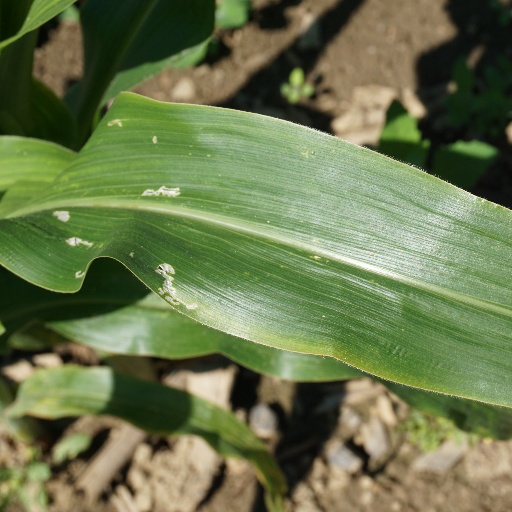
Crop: maize; corn